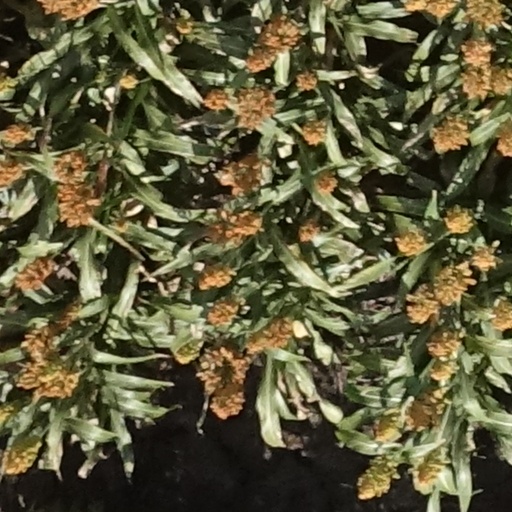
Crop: sorghum